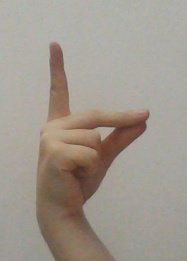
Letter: ta